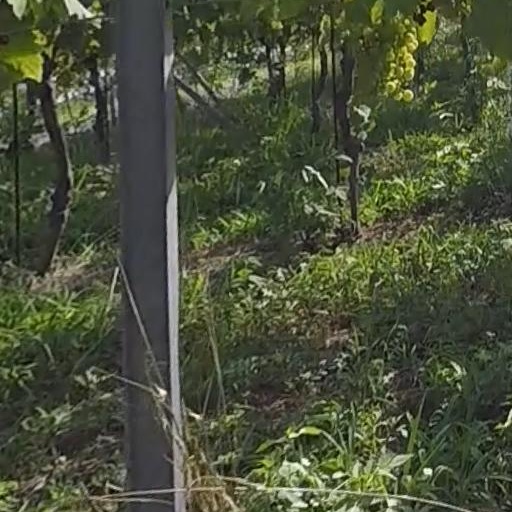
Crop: grape